Church of St Mary the Virgin, Gamlingay

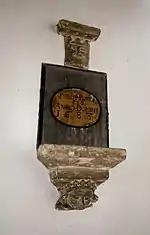
Wooden wall monument to Phillip Burton (died 1683)

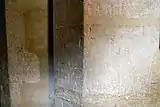
Graffiti of various eras

In the chancel on the south wall can be found a wall monument to Ann Say of 1793, with an oval inscription panel of white marble against a grey background. In the north aisle wall where it meets the north chapel can be found a mutilated tomb recess with an incomplete moulded trefoil head and a portion of a 13th-century coffin lid with a plain cross. In the south aisle on the south wall is a polychromatic wall monument to Ralph Lane of Woodbury Hall (1732) and his wife Elizabeth (1754). Nearby is another wall monument to their daughter Elizabeth Lane (1717). In the south chapel on the east wall is a small painted wooden panel to Phillip Burton (1683). The church also has a number of ledger stones, with one in the chancel dedicated to Dixie Windsor (1743) with an achievement of arms. A second to Thomas Sclater (1696); a third to Edward Sclater (1688); a fourth to William Meadston (1683) with an achievement of arms; a fifth to Rev. Isaiah T[. . . . . . .] and Ma[. . .] his wife [dates illegible]; a sixth to Elizabeth E[kins] (1702), and a seventh to William S[pin]kes (1701). In the south aisle is another to Elizabeth (Bury) wife of Francis Jermin (1685). The voussoirs of both nave arcades show the traces of medieval painting in red ochre, with that on the north side in particular still being quite distinct.